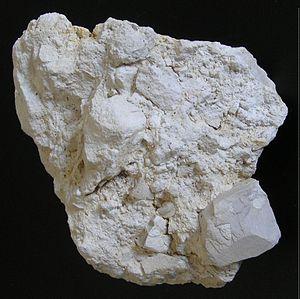
Le cratère de Steinheim est un cratère d’impact formé lors d’une chute de météorite à Steinheim am Albuch dans l’arrondissement de Heidenheim.